Colonial Plaza

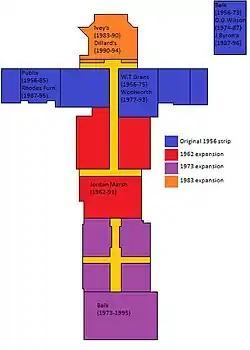
A map of Colonial Plaza as it existed in 1989, highlighting the enclosed mall corridors and locations of major stores.

By 1985, the Publix store in the mall had closed. Although Dayton-Hudson Corporation (now Target Corporation) had announced plans to open a branch of its R. G. Branden's housewares chain in the building, it was instead sold to Rhodes Furniture, which opened in 1987. Also in 1987, the O. G. Wilson store closed and was converted to J. Byrons, a Miami-based housewares and clothing store. This opening marked the chain's return to the Orlando market, as its previous stores were sold to Ross Dress for Less in 1985 due to poor sales.